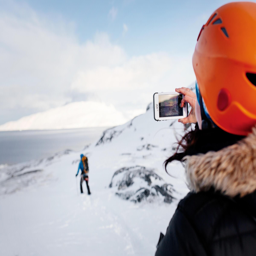
tourist taking a photo of person .